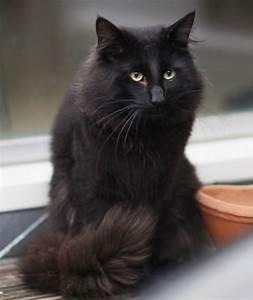
cat